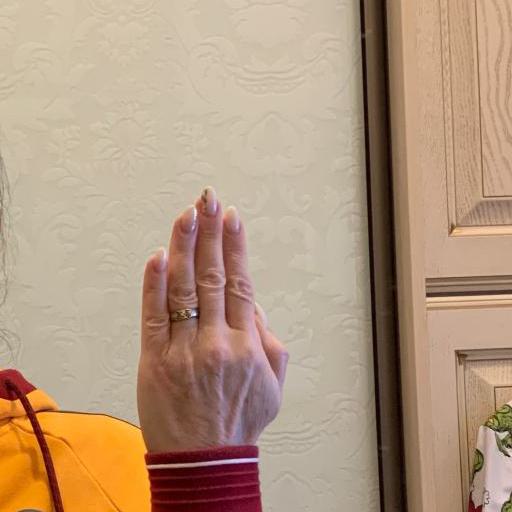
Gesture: stop_inverted